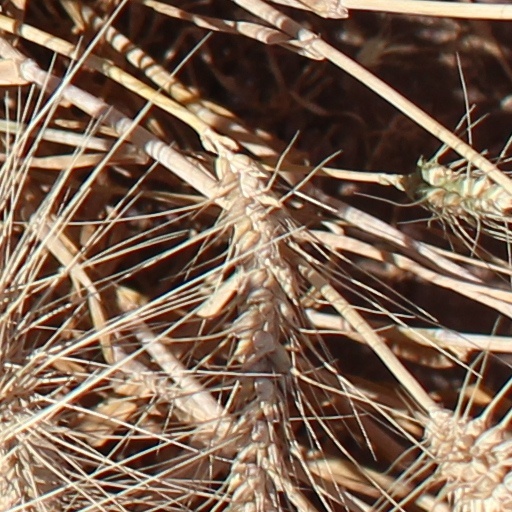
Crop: wheat